Kawungan, Queensland

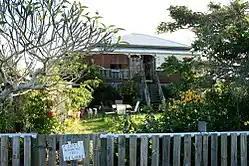
Heritage-listed Colonsay Farm (former Doolong Farm), 2006

Kawungan is a suburb of Hervey Bay in the Fraser Coast Region, Queensland, Australia. In the , Kawungan had a population of 5,460 people.